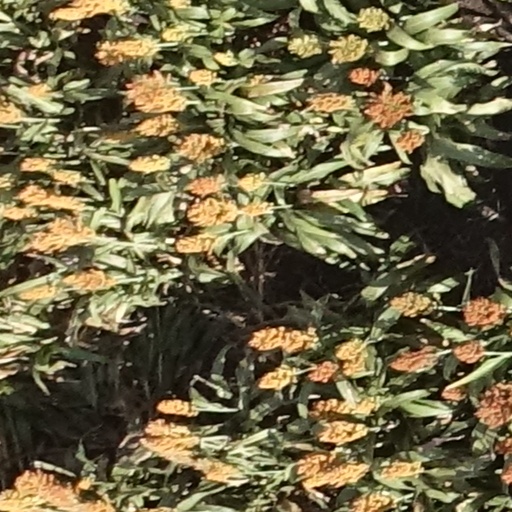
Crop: sorghum